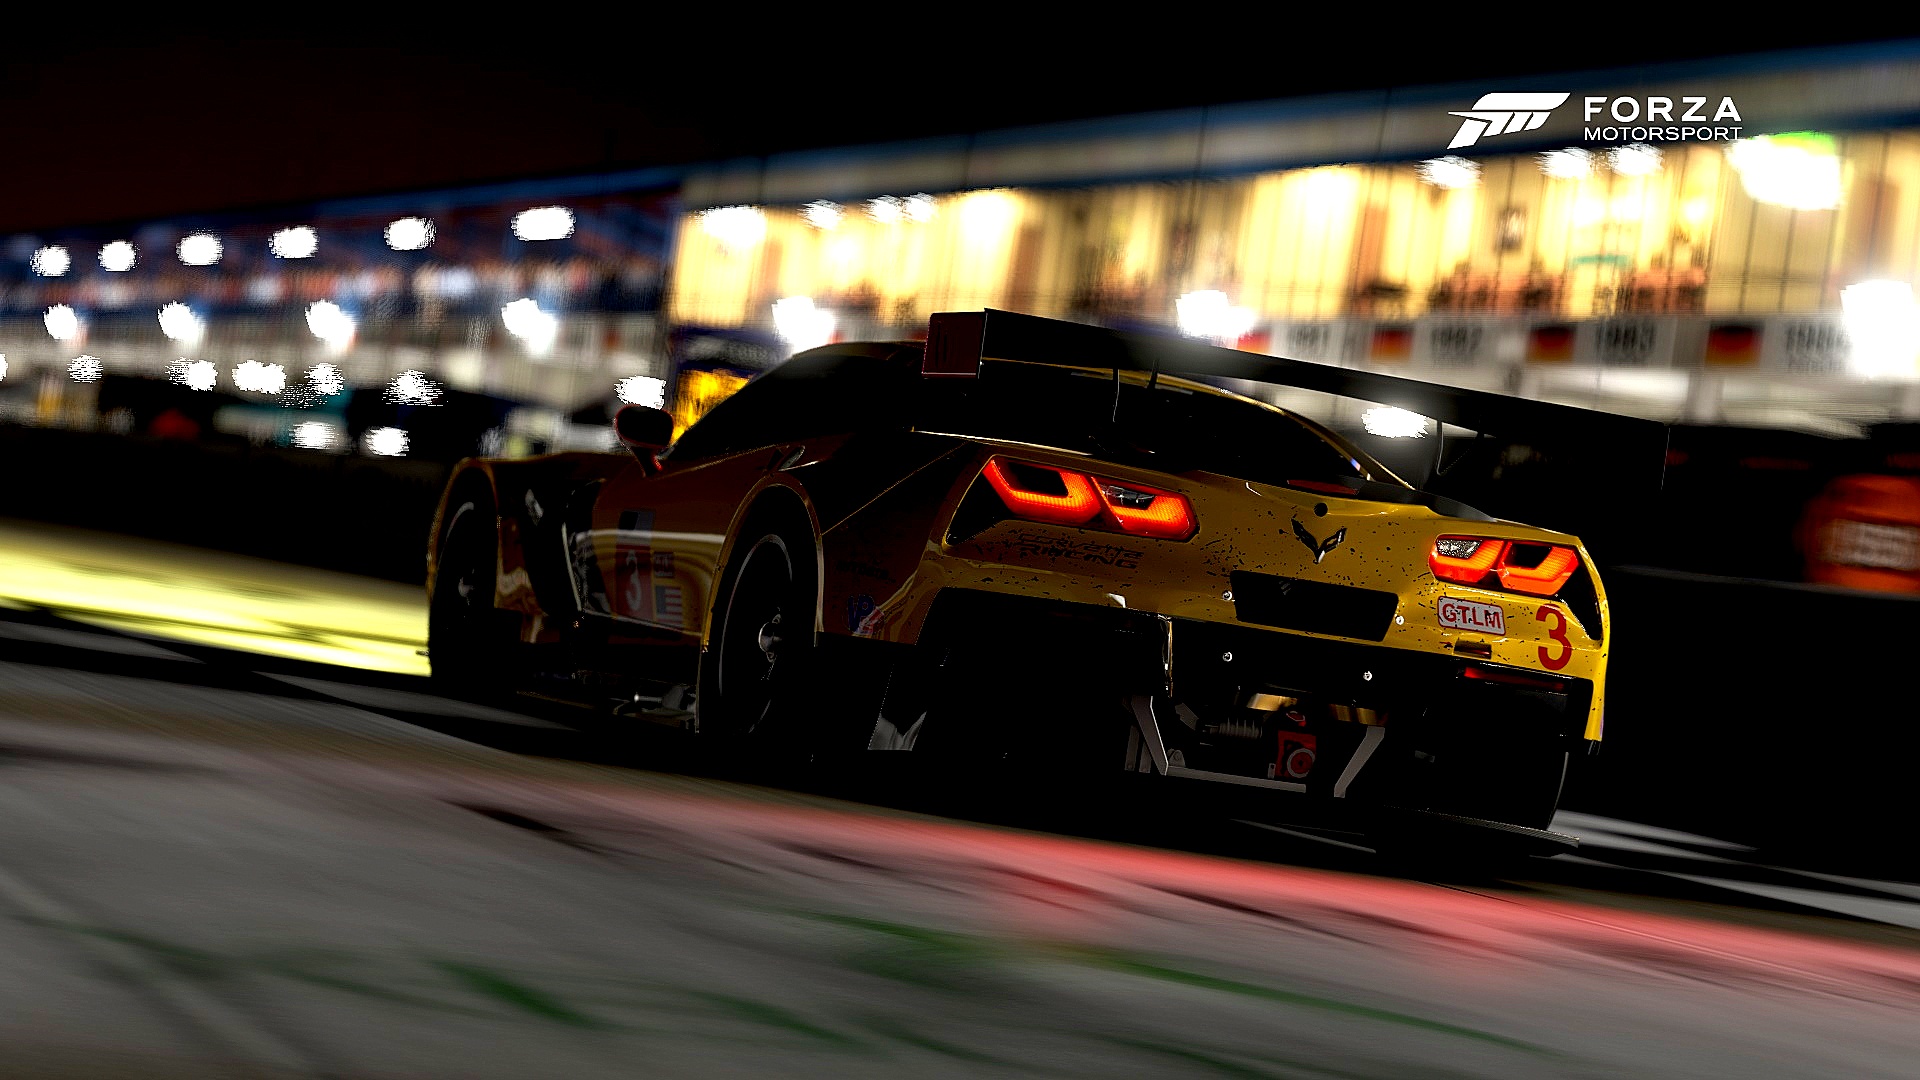
car, vehicle, sports car, supercar, screenshot, auto show, land vehicle, automobile make, automotive design, luxury vehicle, performance car